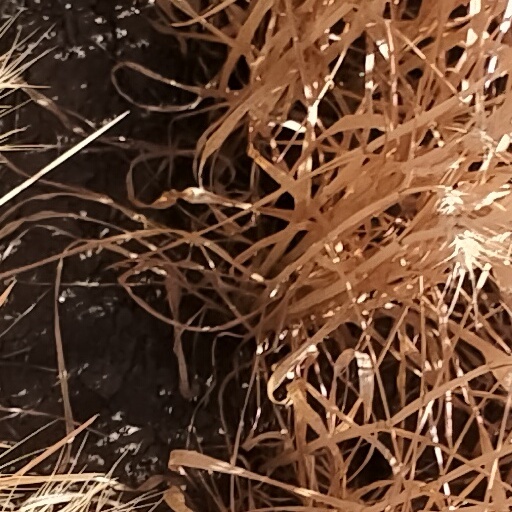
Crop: wheat